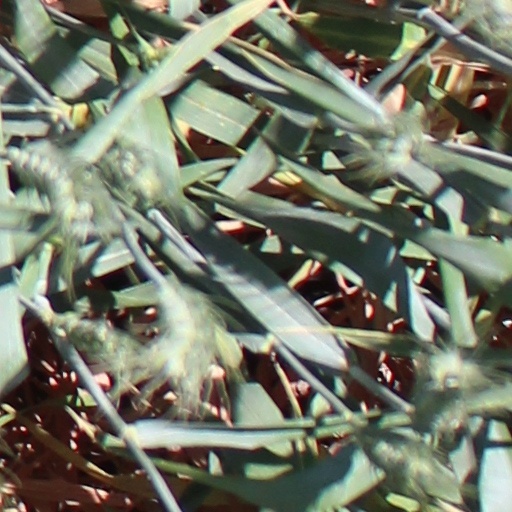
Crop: wheat